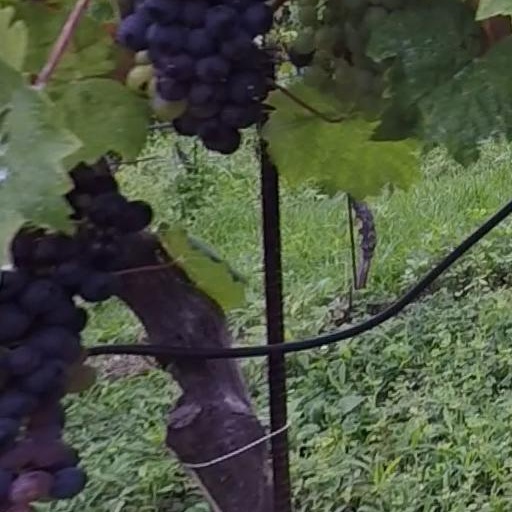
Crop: grape